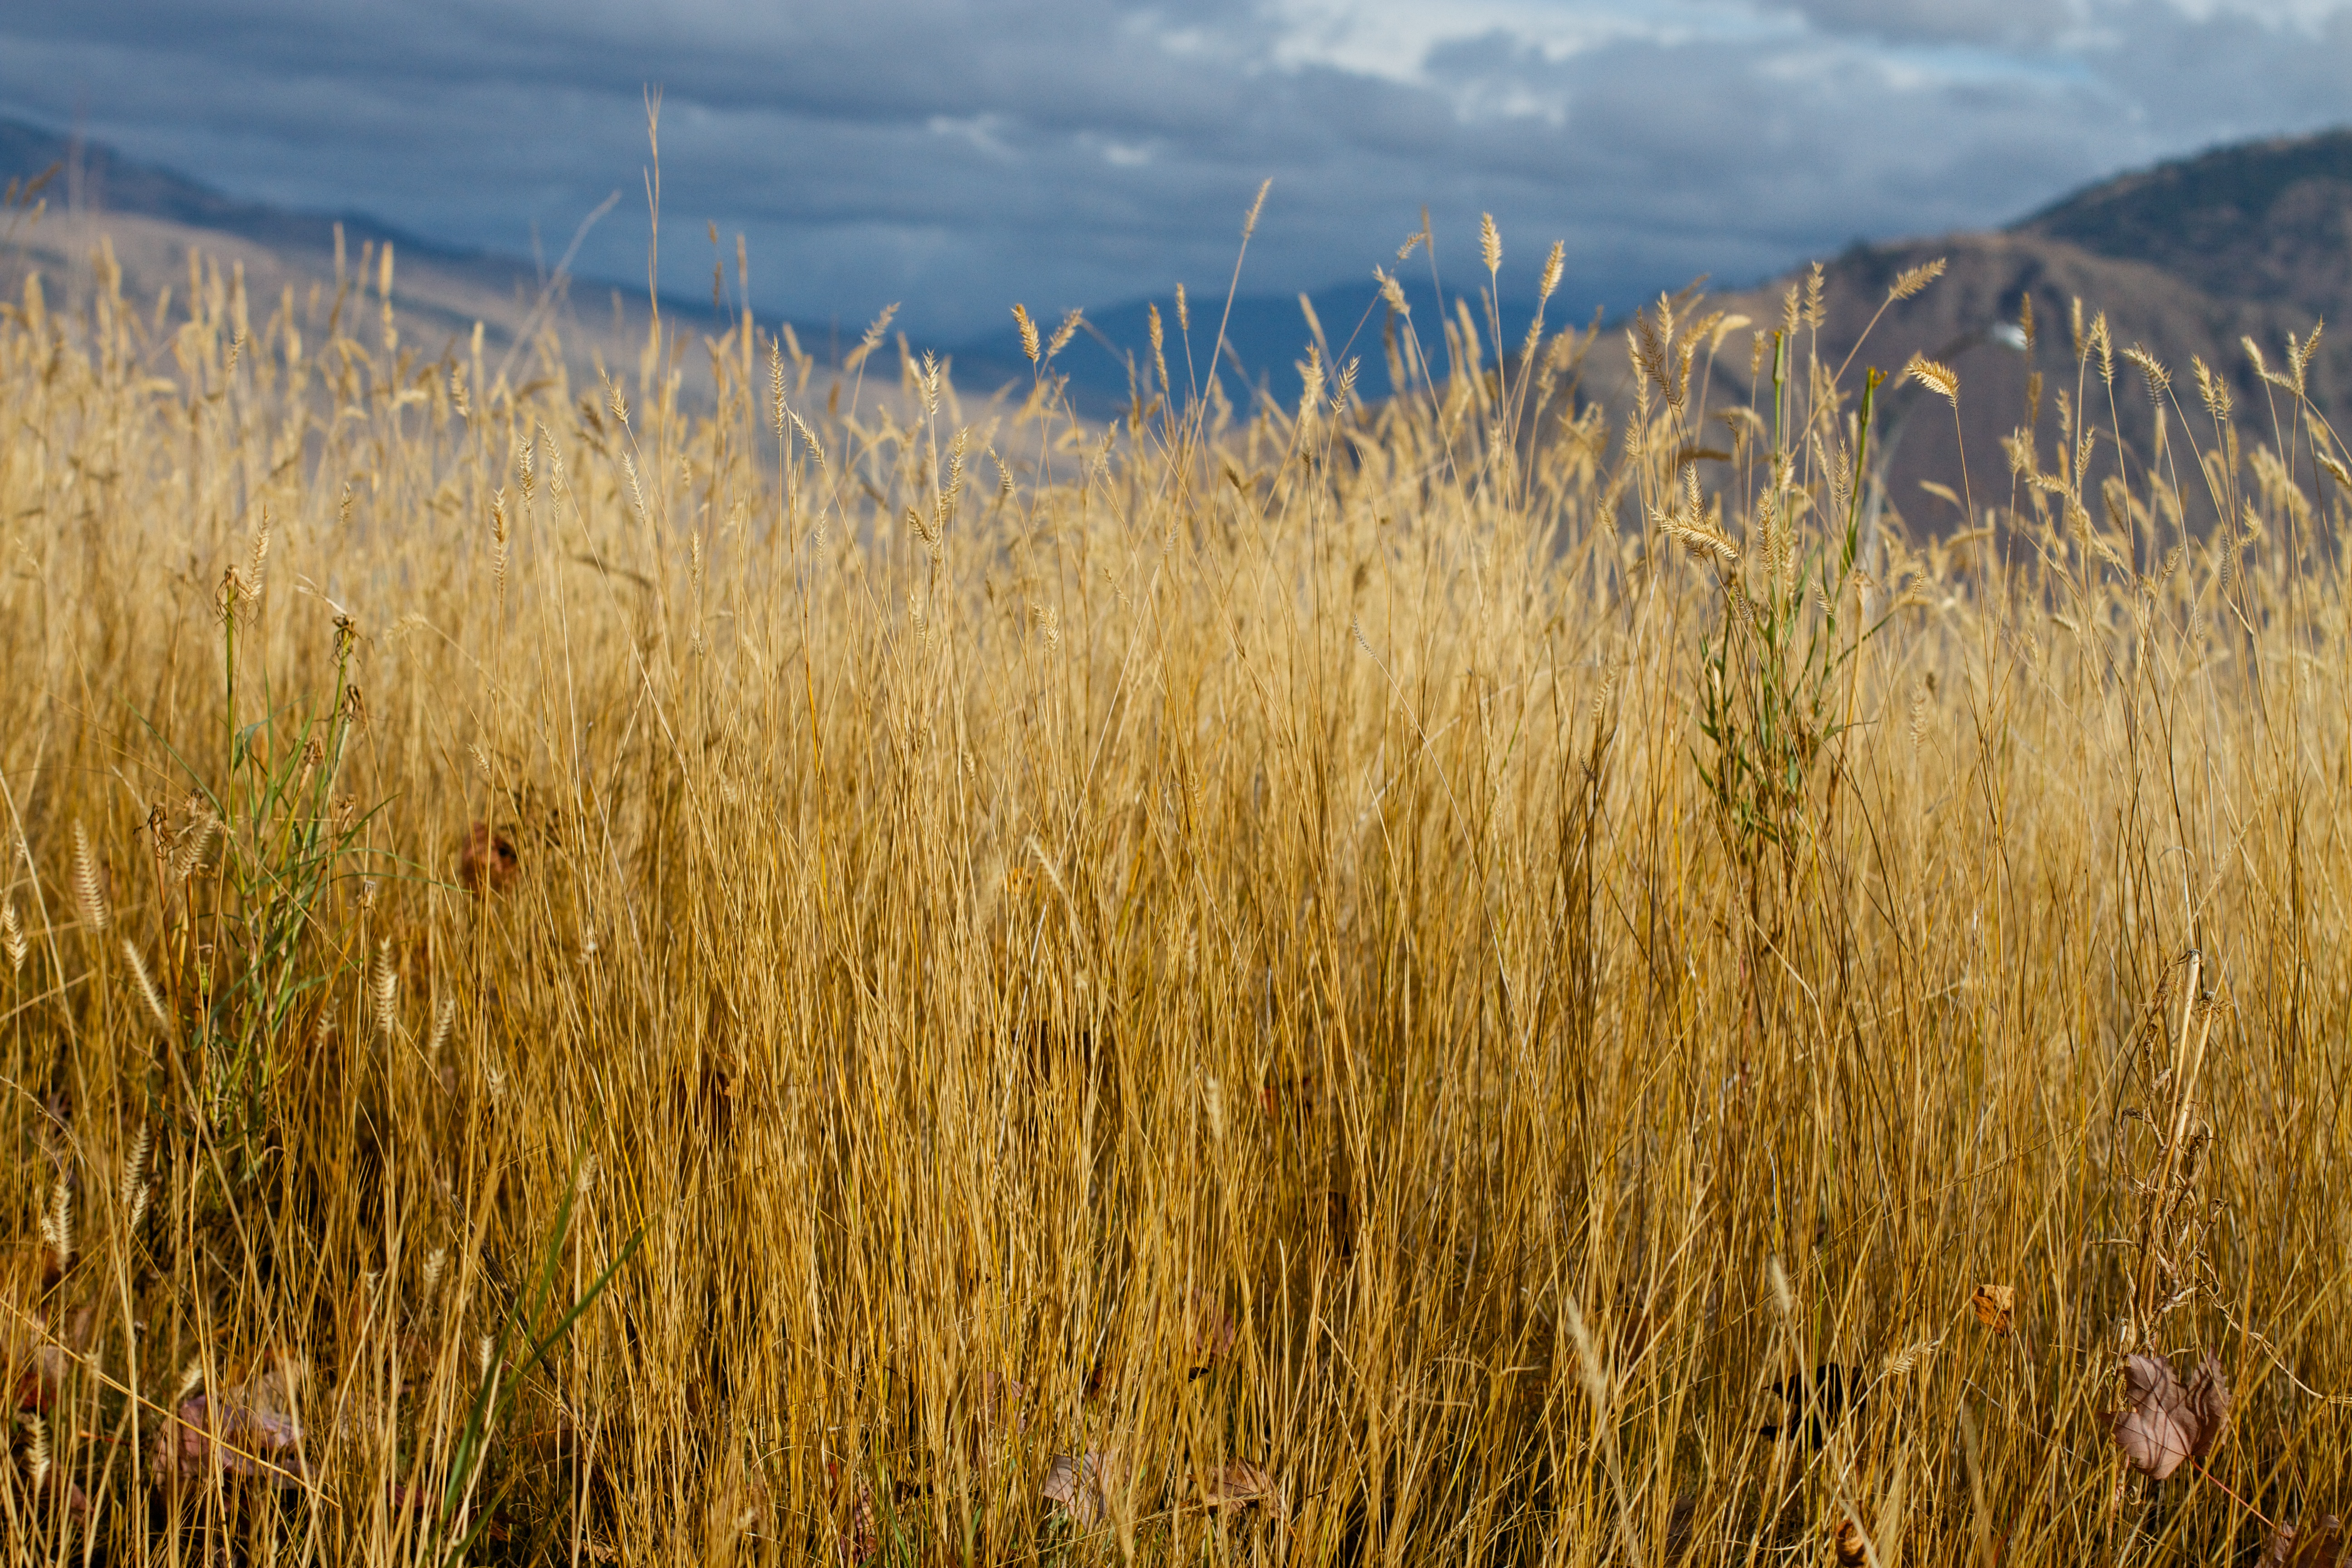
grass, marsh, plant, field, meadow, wheat, prairie, food, crop, agriculture, plain, grassland, rye, wetland, habitat, ecosystem, steppe, flowering plant, commodity, natural environment, grass family, land plant, phragmites, food grain